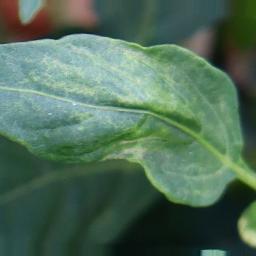
Label: healthy